Cuckold (film)

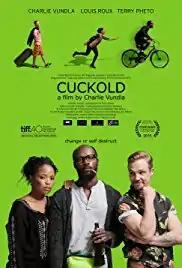
Film poster

Cuckold is a 2015 South African drama film directed by Charlie Vundla. It was screened in the Contemporary World Cinema section of the 2015 Toronto International Film Festival. It was also screened at the Pan African Film Festival, in its celebration of Black History Month.